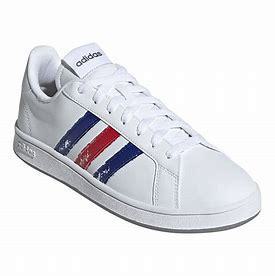
Brand: Adidas
Model: Grand Court